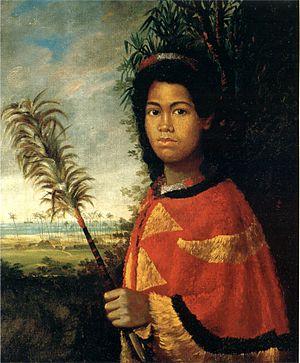
Un kāhili est un sceptre du Royaume d'Hawaï. La hampe est constituée d'un os long d'un aliʻi ennemi vaincu et le plumeau de plumes d'oiseaux de proie. Le paʻa-kāhili est le titre de celui qui transporte et arbore le kāhili à côté de son souverain.